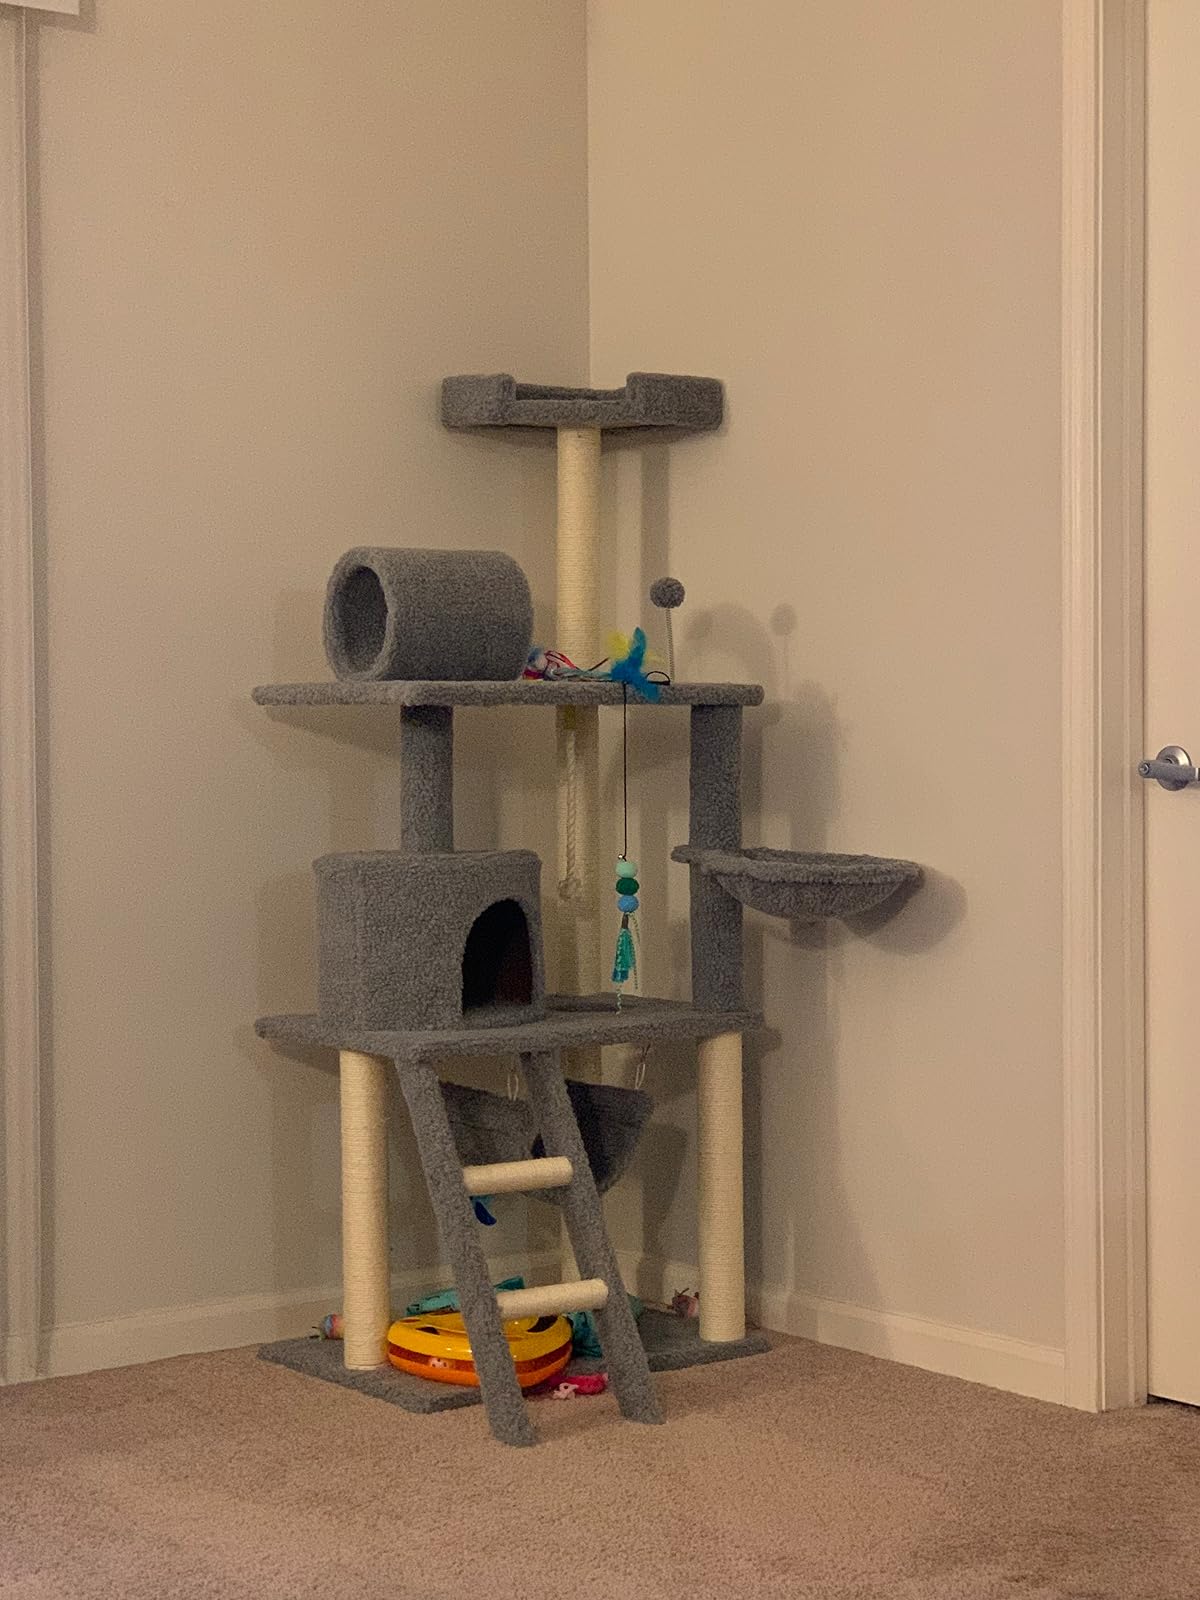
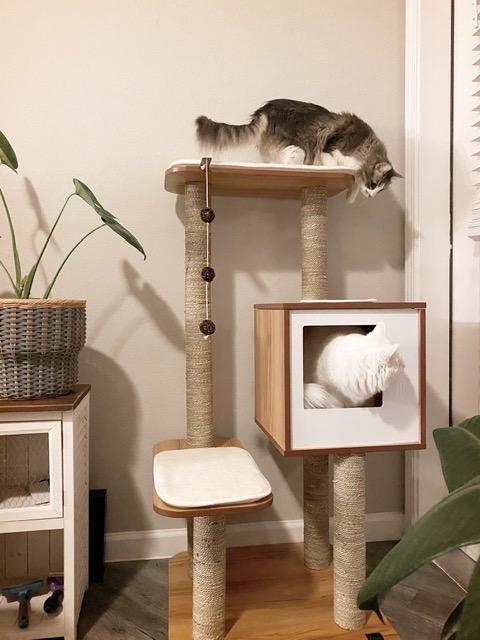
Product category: items_cat tree
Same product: no